Foreign policy of the George H. W. Bush administration

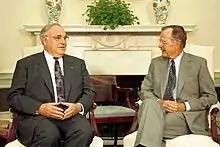
President Bush and German Chancellor Helmut Kohl, 1991

On January 16, 1991, Bush addressed the nation from the Oval Office, announcing that "allied air forces began an attack on military targets in Iraq and Kuwait. These attacks continue as I speak".